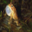
Label: frog